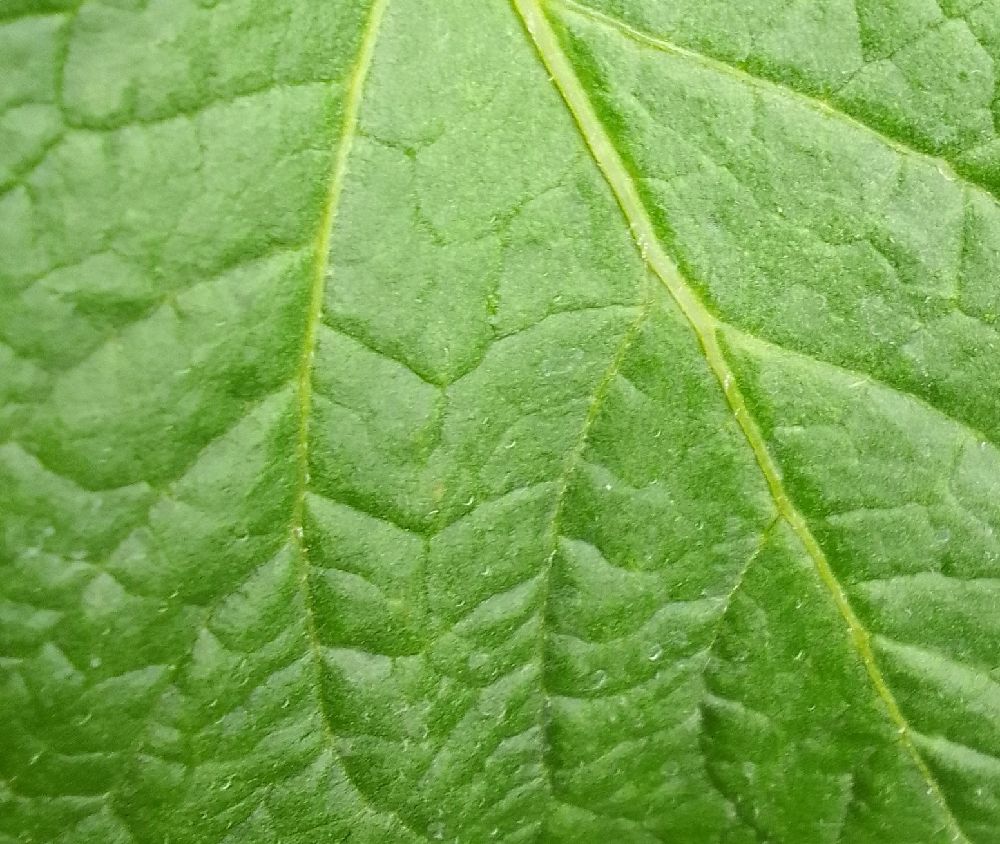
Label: Healthy